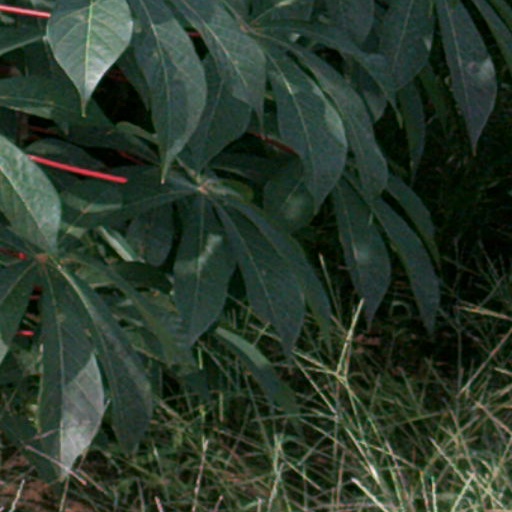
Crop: cassava